John W. Haigis

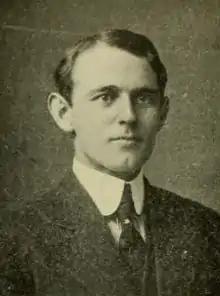

John William Haigis, Sr. (July 31, 1881 – 1960) was an American newspaper publisher, businessman and politician. Haigis was the editor and publisher of the "Greenfield Recorder". Haigis was the founder of WHAI radio.